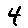
Label: 4